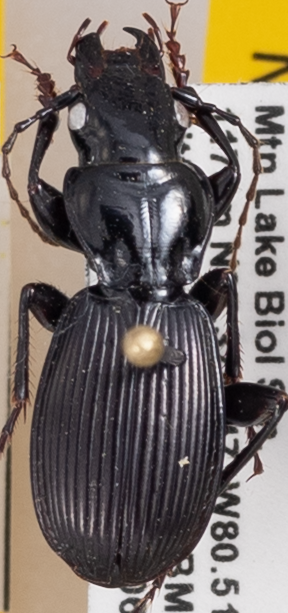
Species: Pterostichus moestus
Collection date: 2021-06-01
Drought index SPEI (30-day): -1.85
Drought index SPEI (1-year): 0.678
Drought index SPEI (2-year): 1.45